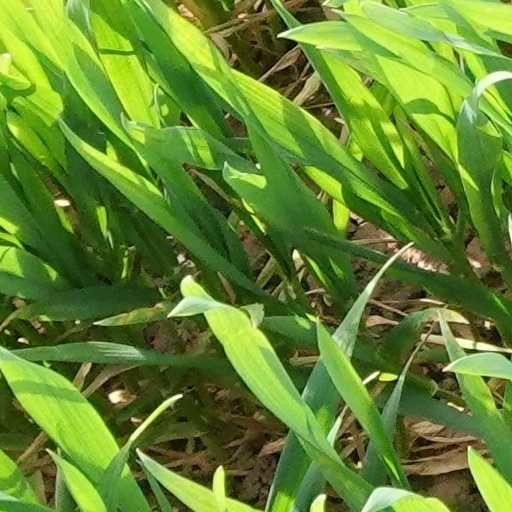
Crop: wheat